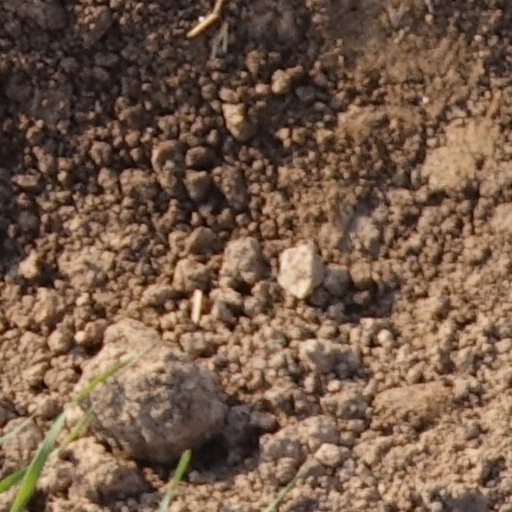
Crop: wheat